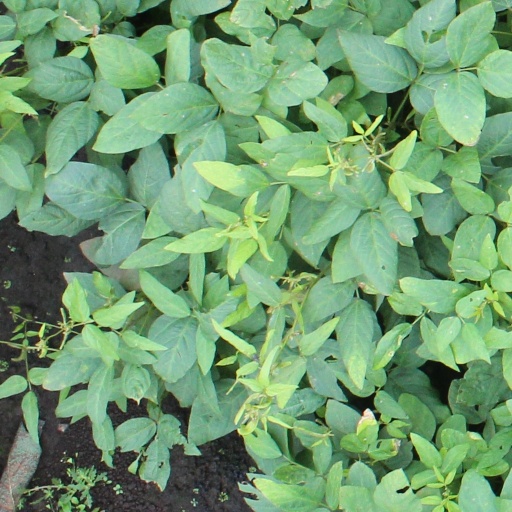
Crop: soybean